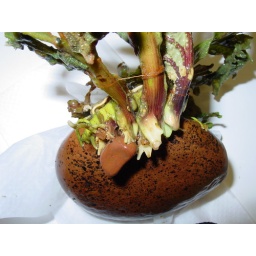
This plant just occurs in the rapids of rivers. In the Iguassu river it is disappering because construction of Hydroelectric dams